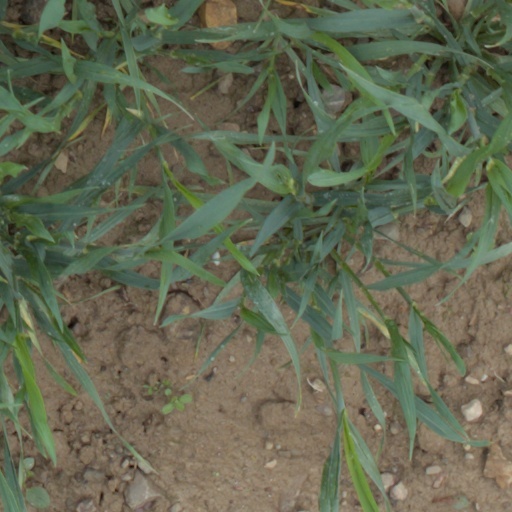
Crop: wheat